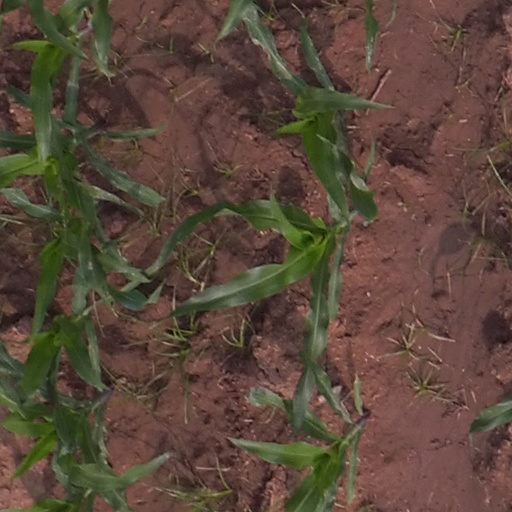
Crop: maize; corn